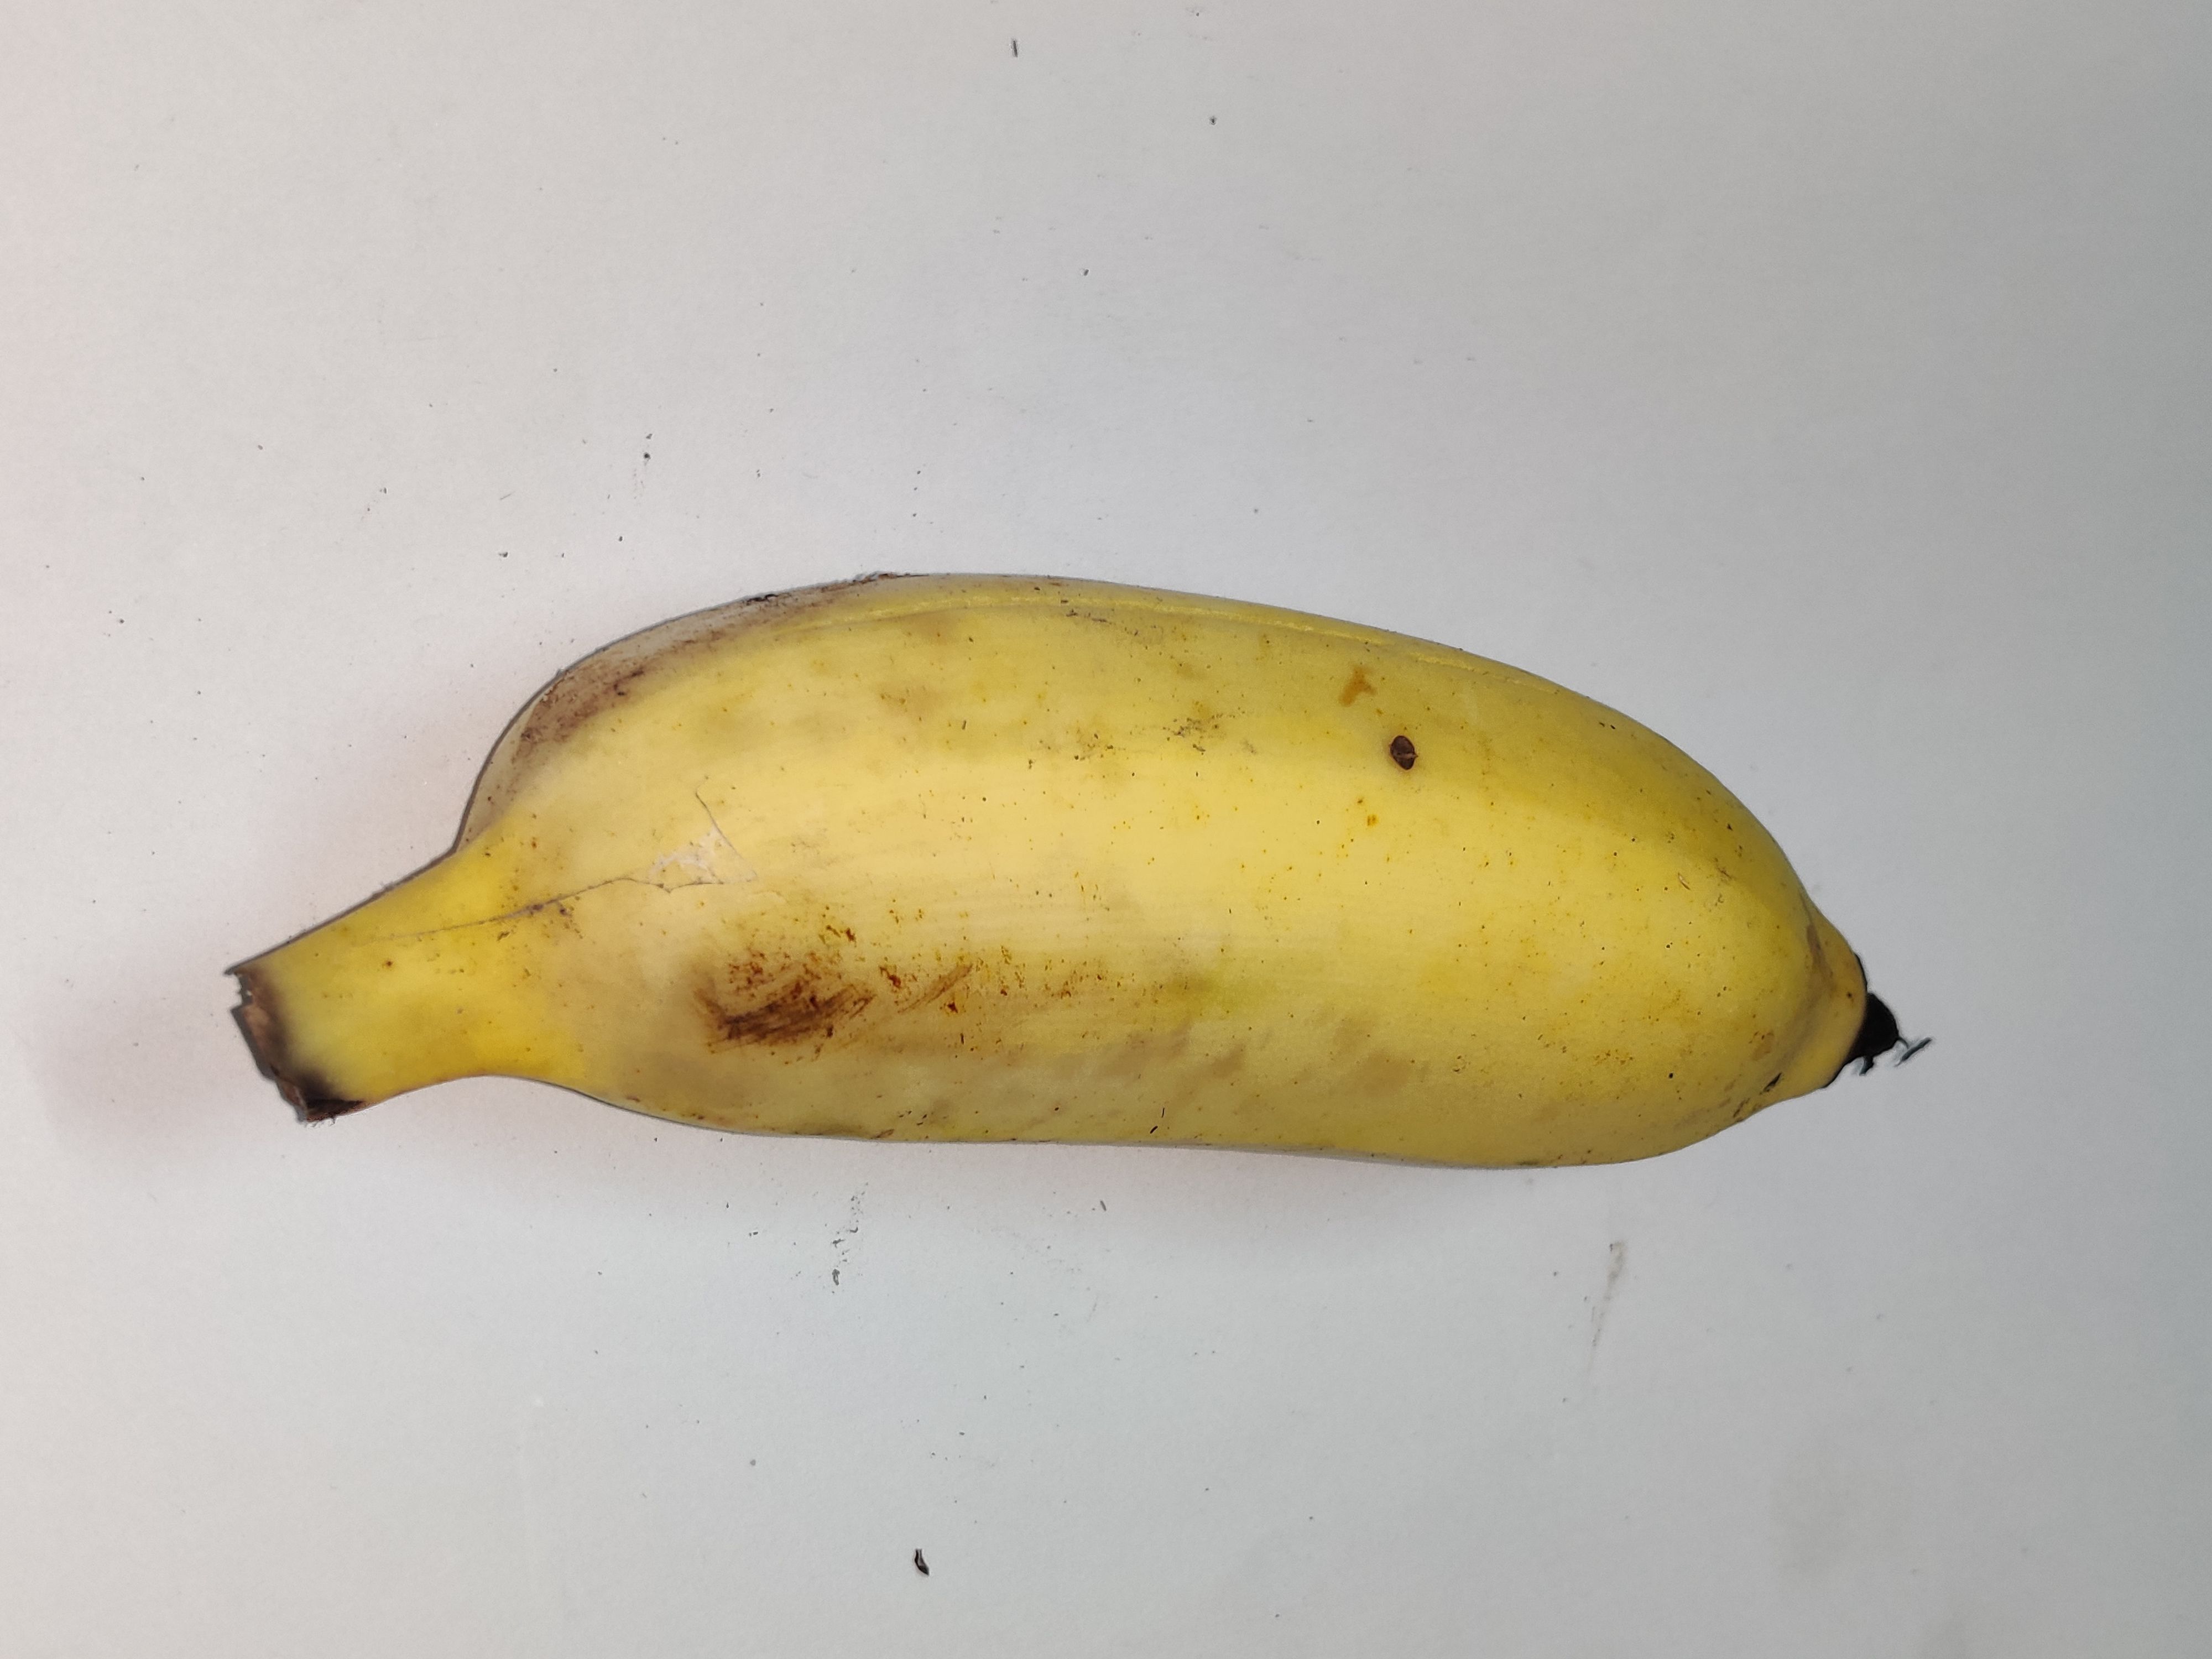
Fruit: banana
Grade: 1st-grade